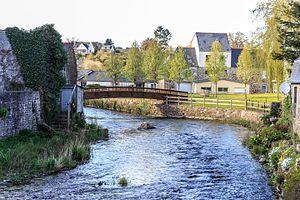
Chemin de randonnée le long du Guic à Belle-Isle-en-Terre.
Belle-Isle-en-Terre est une commune française située dans le département des Côtes-d'Armor, en région Bretagne.
Le Guic est une rivière bretonne coulant dans le Trégor. Longue de 27 km, elle est l'affluent principal du Léguer, qu'elle rejoint à Belle-Isle-en-Terre.
Le Léguer est un petit fleuve côtier de l'ouest de la France qui coule dans le Trégor en Bretagne. C'est un cours d'eau à saumons.